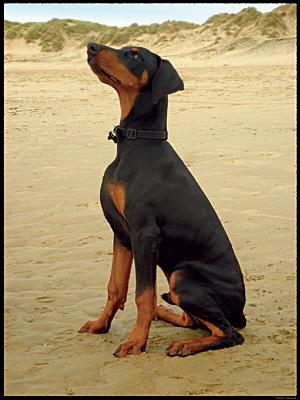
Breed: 209-n000054-Doberman